Cwm, Denbighshire

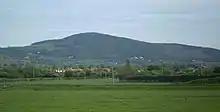
Mynydd y Cwm

Cwm is a village and community in Denbighshire, below the hill Mynydd y Cwm.